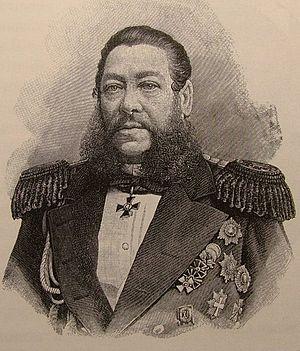
Nikolaï Karlovitch Krabbe, en russe : Николай Карлович Краббе, né le 19 septembre 1814 en Géorgie, mort le 3 janvier 1876.